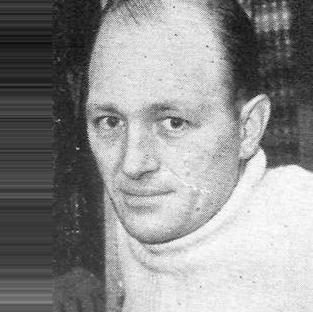
Age: 34